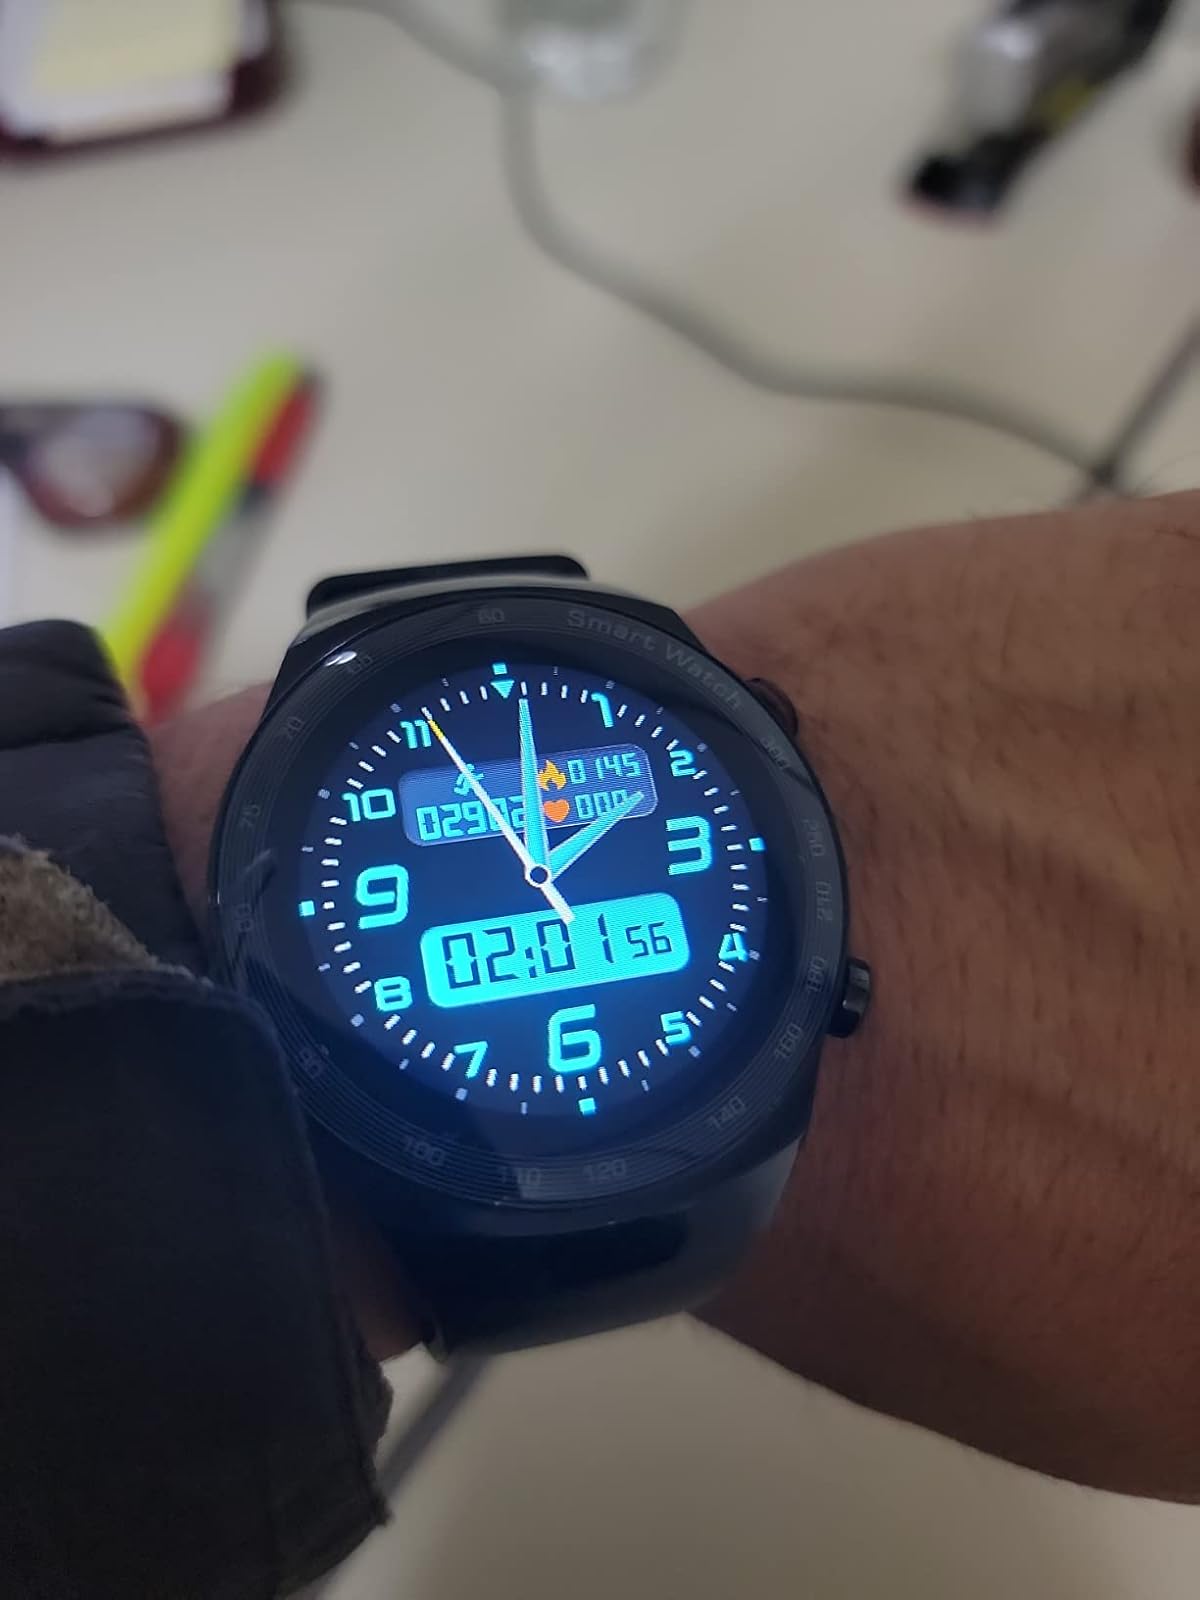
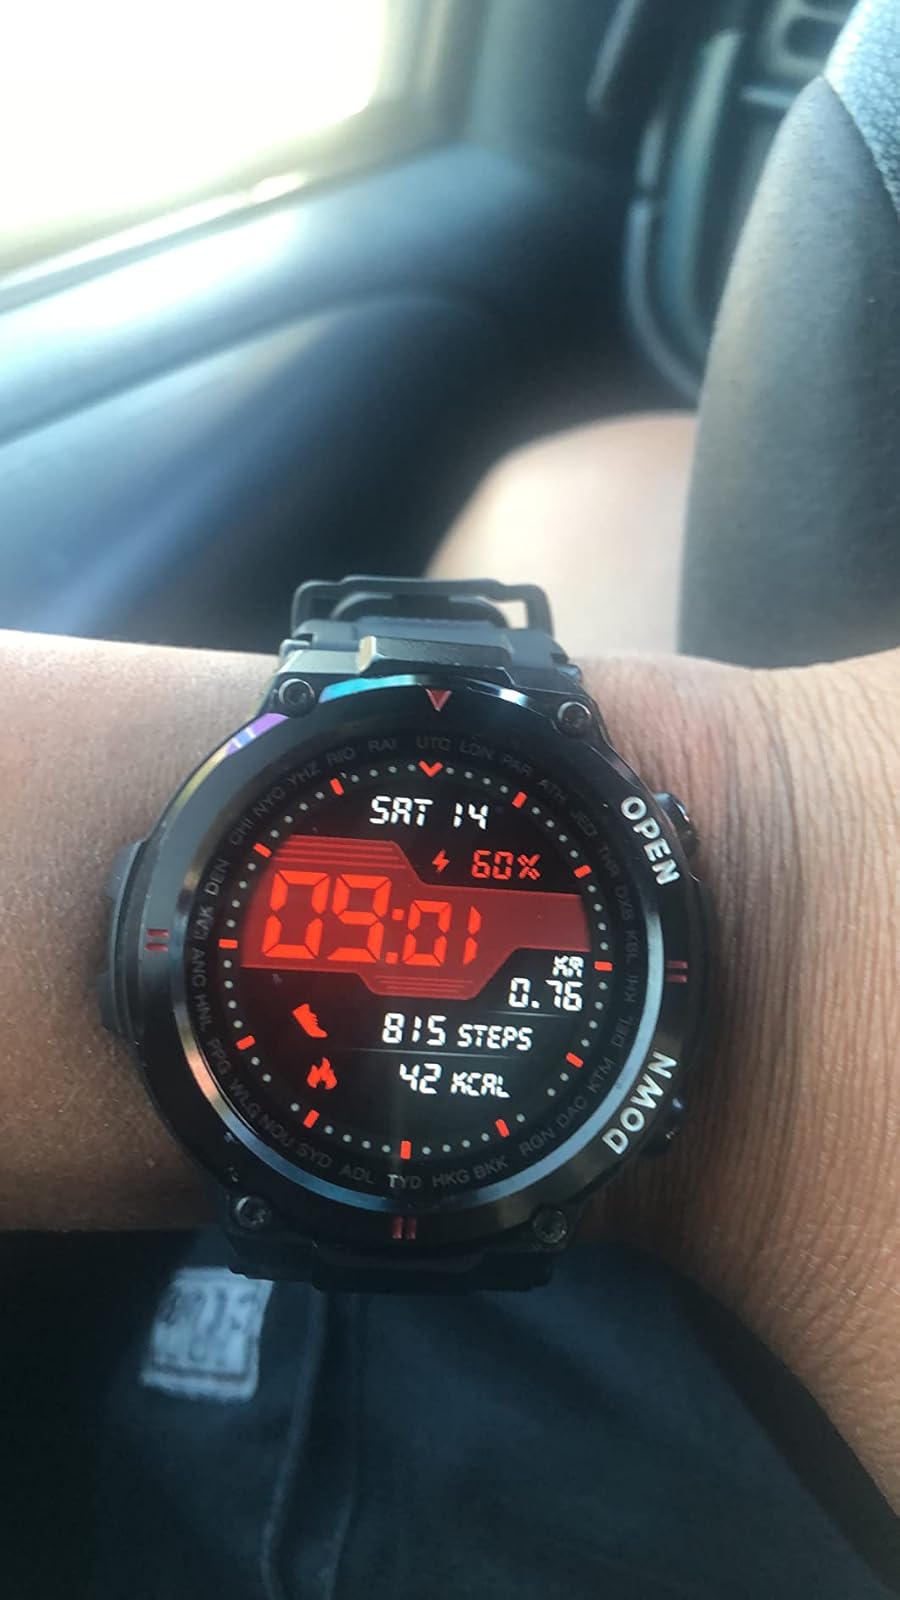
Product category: smartwatch
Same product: no